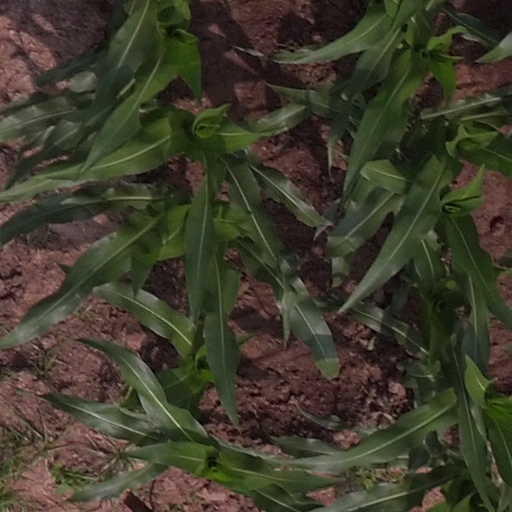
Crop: maize; corn